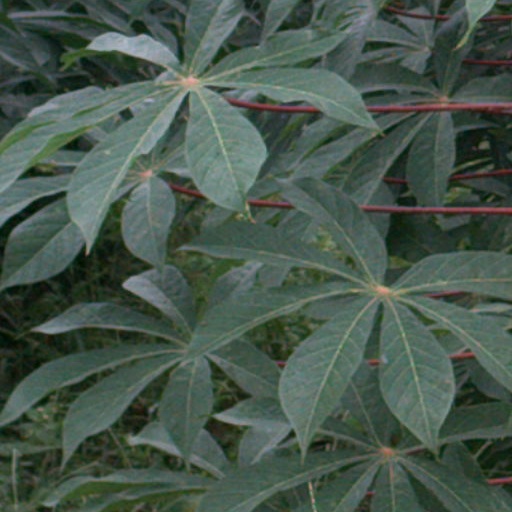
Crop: cassava